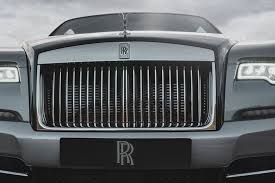
Vehicle type: Cars